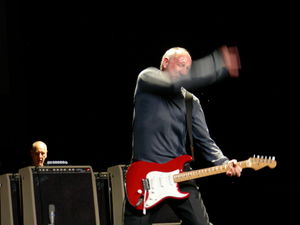
Guitarister kendt for at spille Fender Stratocaster / Q–Z
Pete Townshend med sine karakteristiske “møllevinger” på en stratocaster
Dette er en Liste over musikere ‘’kendt’’ for at spille Fender Stratocaster enten ved liveoptrædender eller på studieindspilninger.